Paul Sébillot

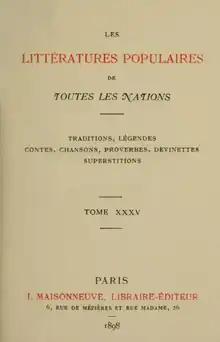
Les littératures populaires de toutes les nations (XXXV) 1898.

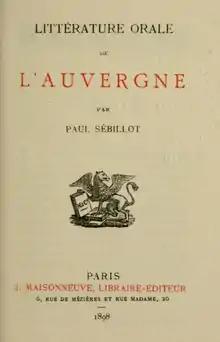
Littérature orale de L'Auvergne (1898).

Paul Sébillot (6 February 1843 in Matignon, Côtes-d'Armor, France – 23 April 1918 in Paris) was a French folklorist, painter, and writer. Many of his works are about his native province, Brittany.